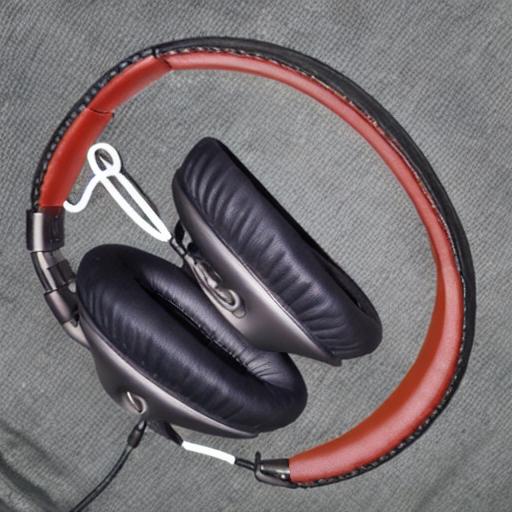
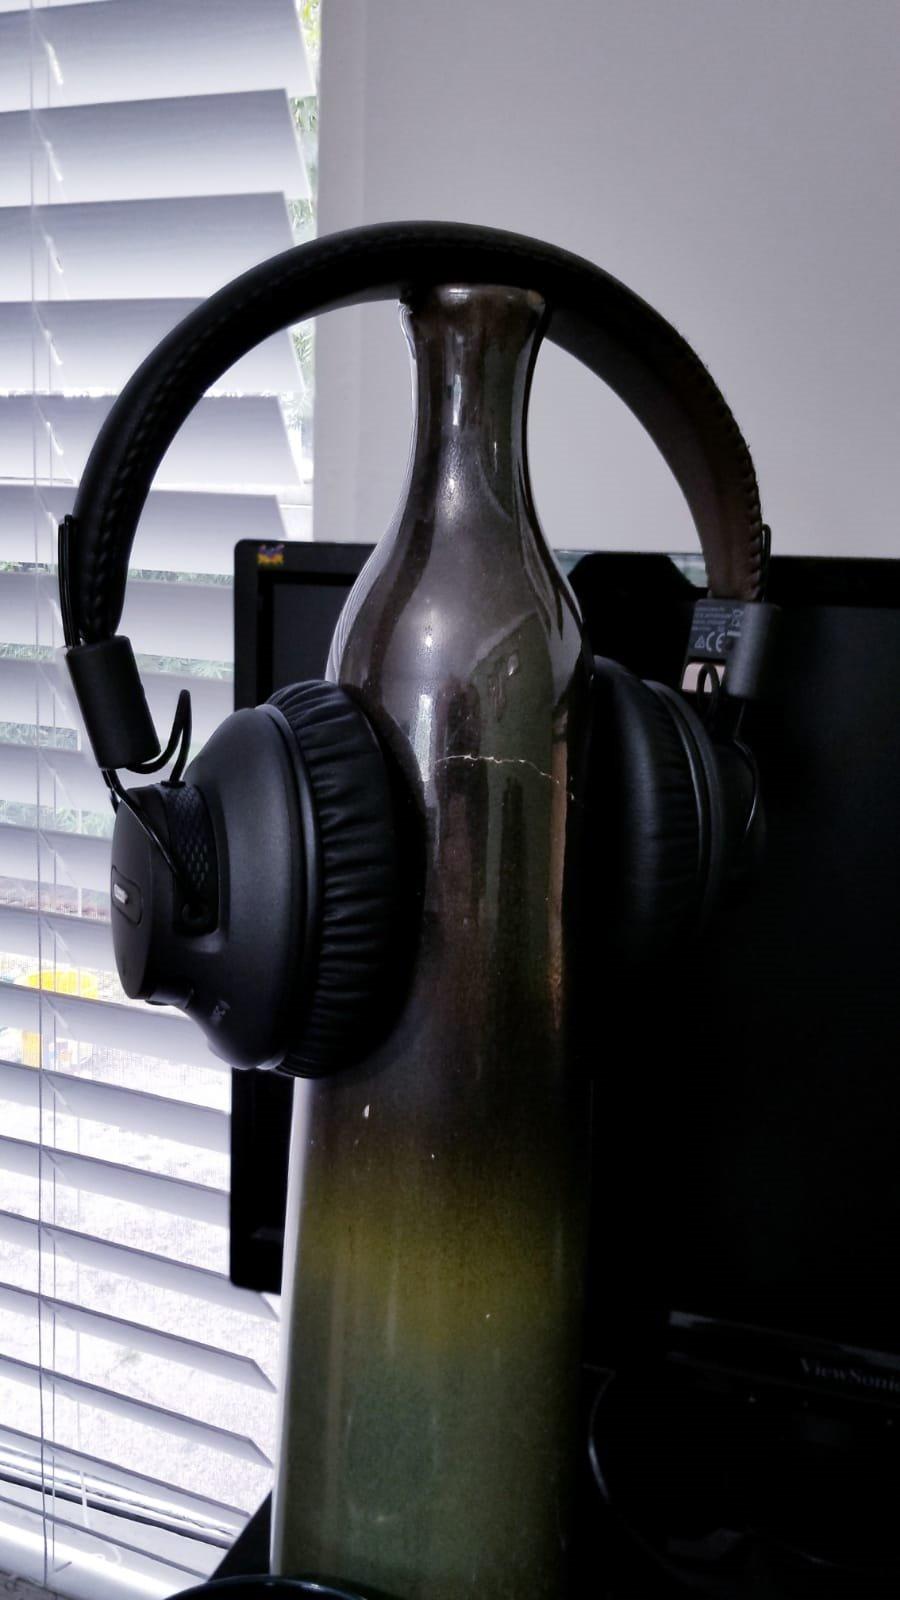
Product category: headphones
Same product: no